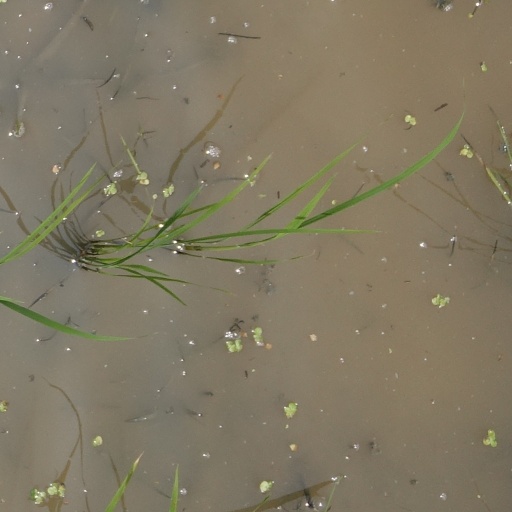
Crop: rice